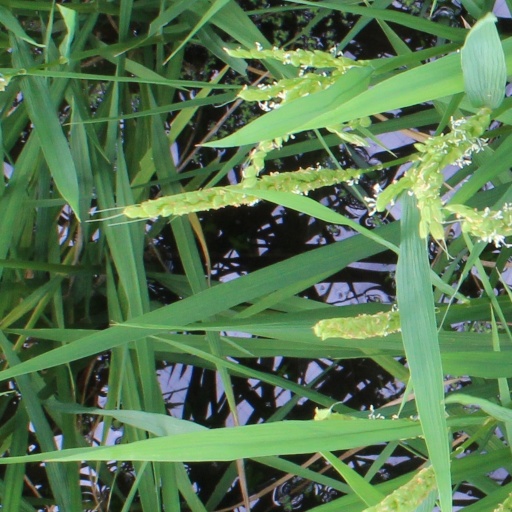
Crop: rice